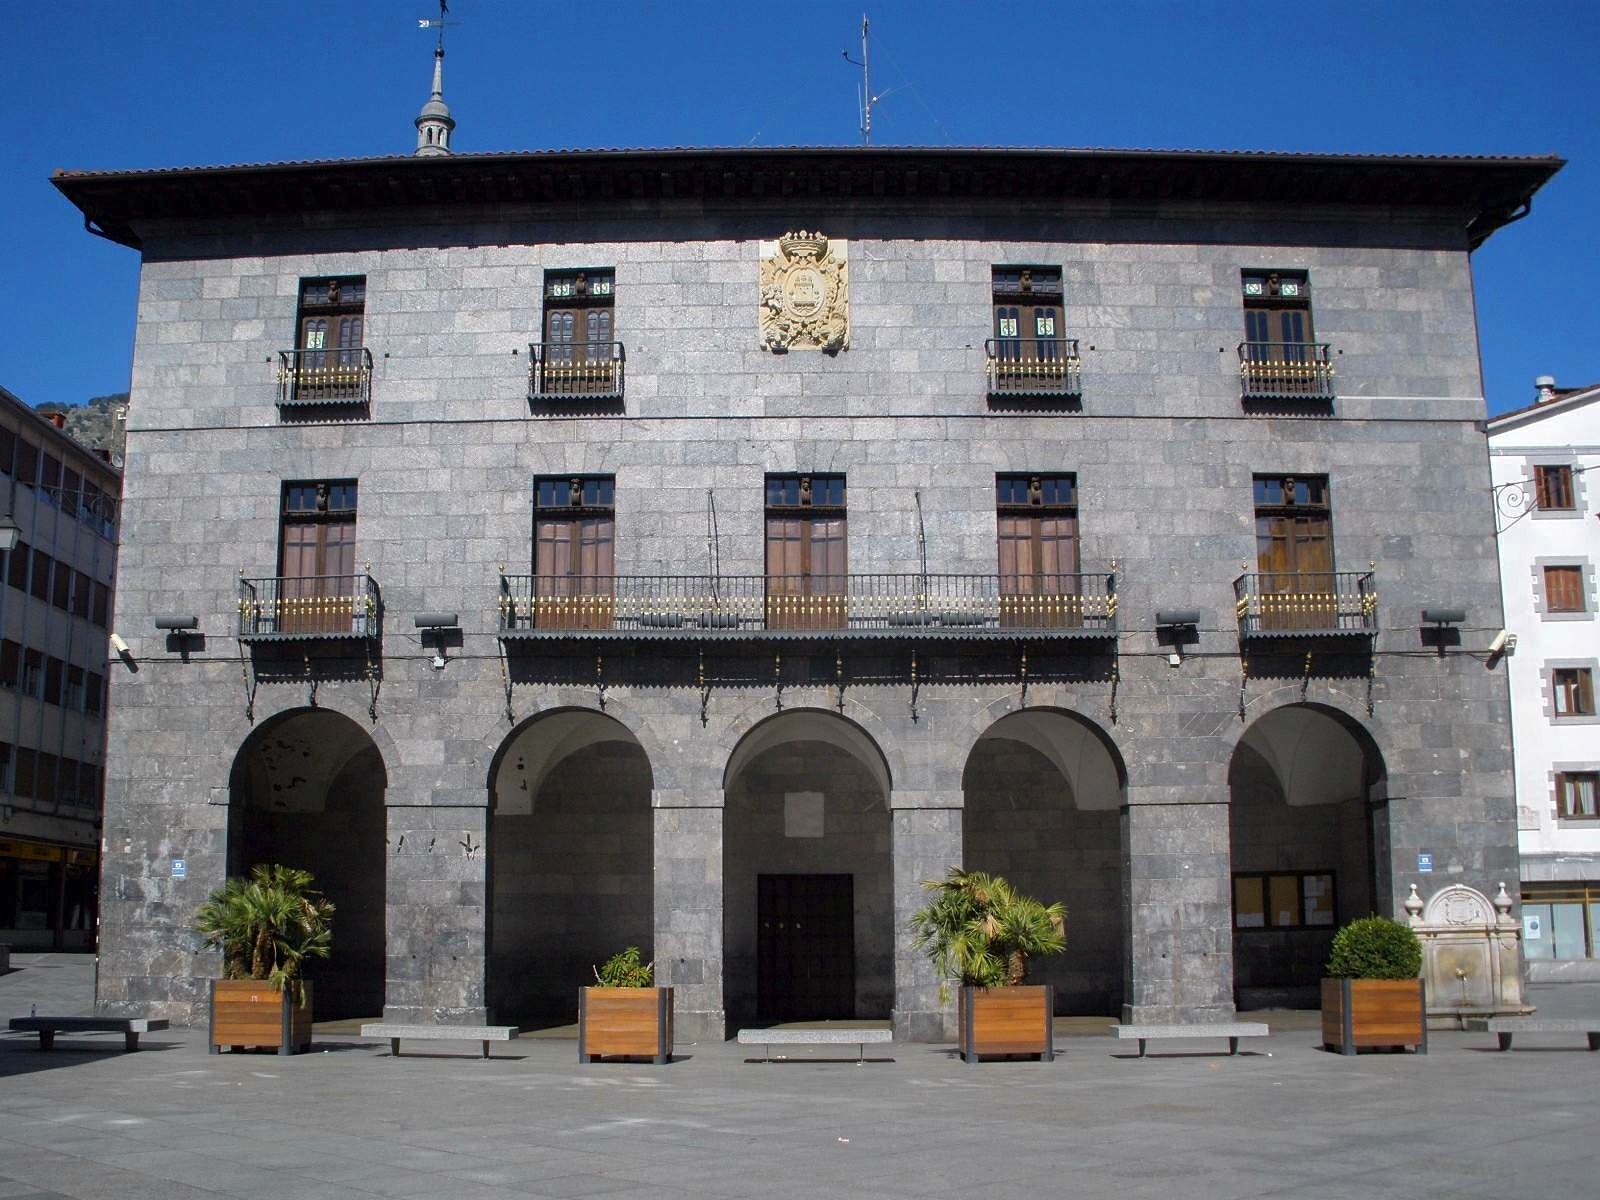
architecture, structure, sky, street, town, building, city, urban, downtown, balcony, arch, landmark, facade, plants, outside, spain, windows, synagogue, tourist attraction, cities, azkoitia